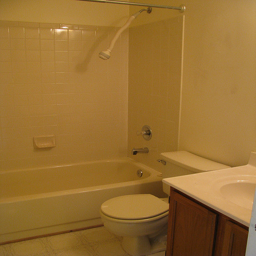
A white bathroom with a bathtub, toilet and sink.
A small white bathroom with wooden a cabinet.
A bright clean bathroom where everything is white except the counter.
A white toilet sitting next to a bath tub.
a bathroom with a bath tub, shower, toilet, and sink.